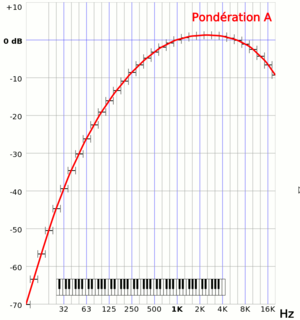
version png de file:dB_A.svg
Une valeur exprimée en dB est l'évaluation en décibels d'un niveau sonore avec la pondération A de la norme CEI 61672-1 « Électroacoustique –